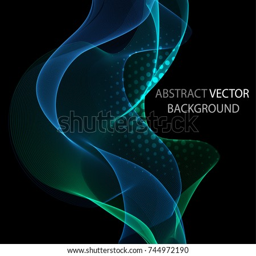
abstract shining wave on a black background